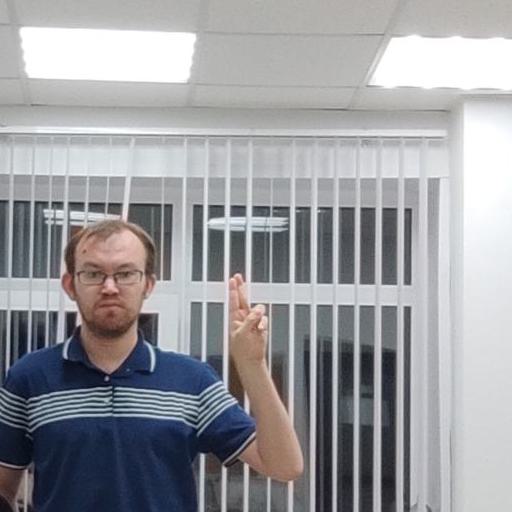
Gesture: two_up